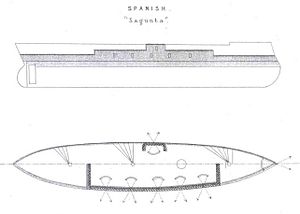
Sagunto (1869)
Linjetegningen viser, at panseret var koncentreret langs vandlinjen og i en boks omkring kanonerne.
Sagunto var det syvende og sidste søgående spanske panserskib i den kategori, der også omtales som pansrede fregatter. Det blev bestilt i 1858 som et skrue-linjeskib med 100 kanoner, og det var tiltænkt navnet Príncipe Don Alfonso. Da panserskibene kort tid efter begyndte at blive bygget i andre lande, blev bestillingen på linjeskibet omkring 1862 ændret til et panserskib. I 1868 blev navnet ændret til Sagunto, efter den historiske spanske by, der under 2. puniske krig blev kendt som Saguntum. Skibet nåede inden stabelafløbningen også kortvarigt at hedde Amadeo I efter den spanske konge, men vendte efter kongens abdikation tilbage til bynavnet.